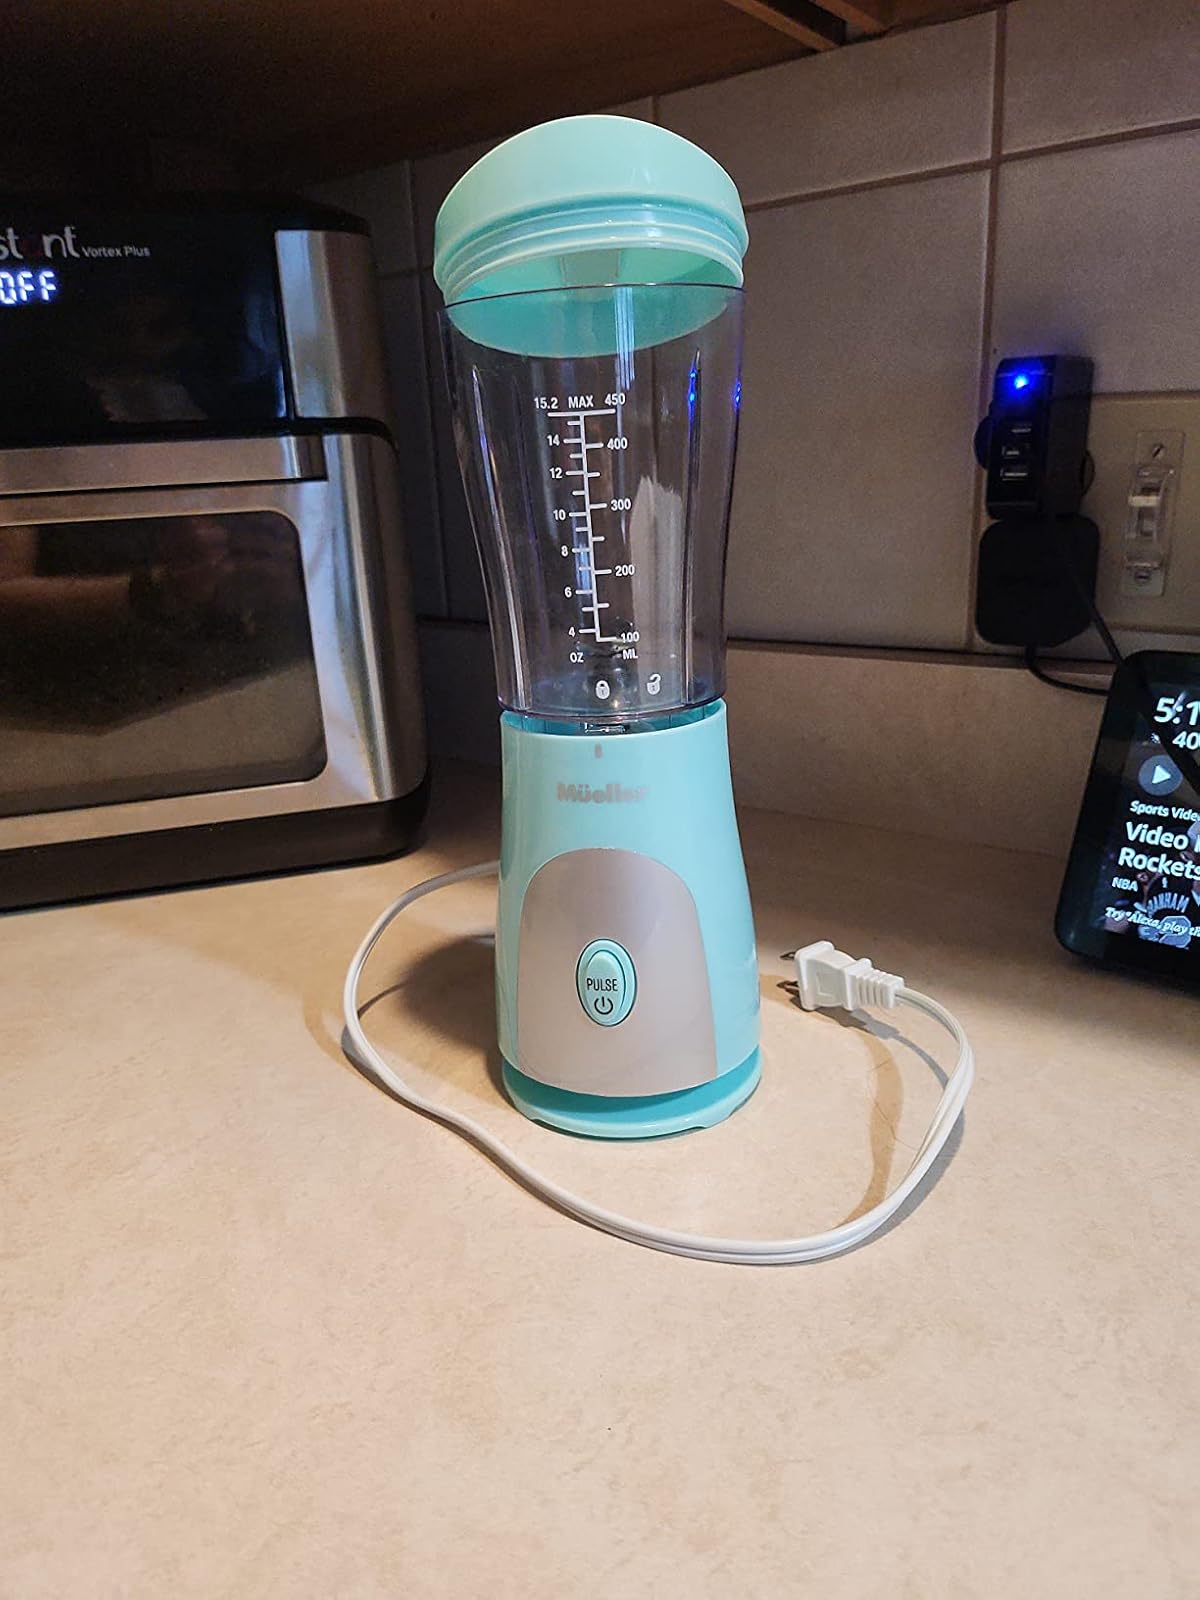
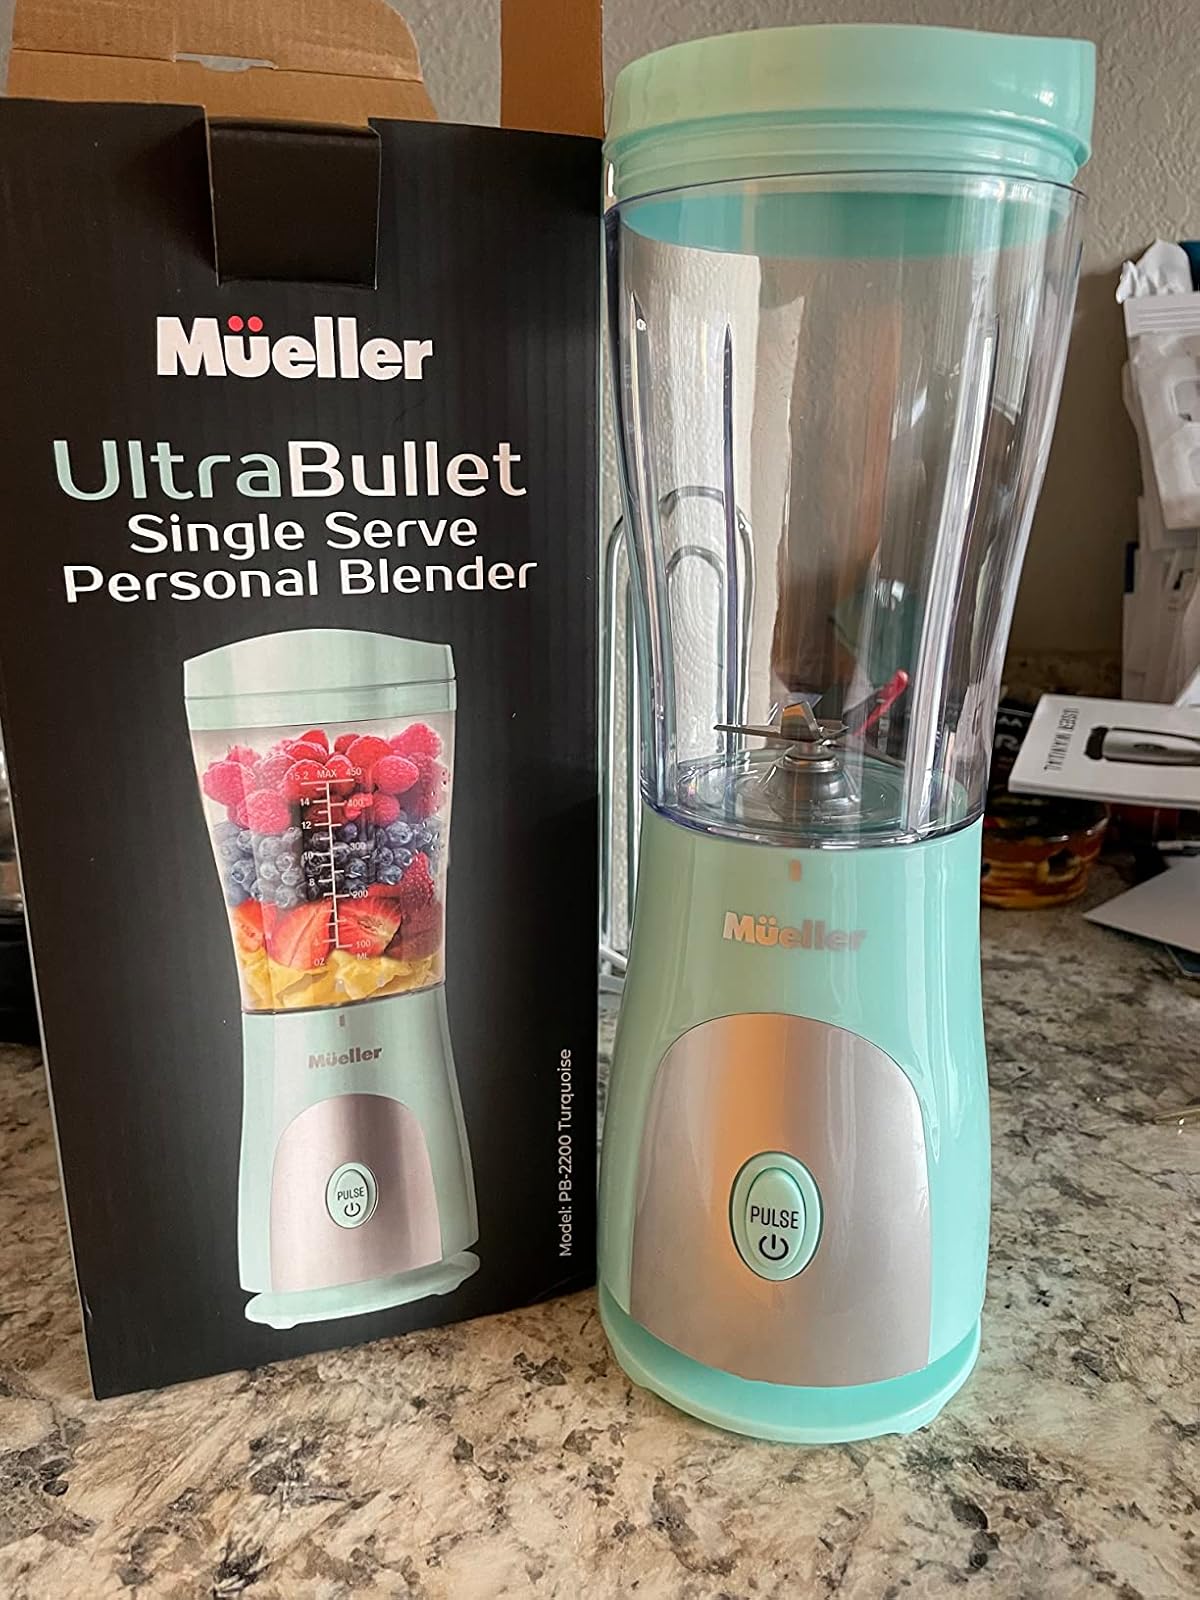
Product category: items_blender
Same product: yes